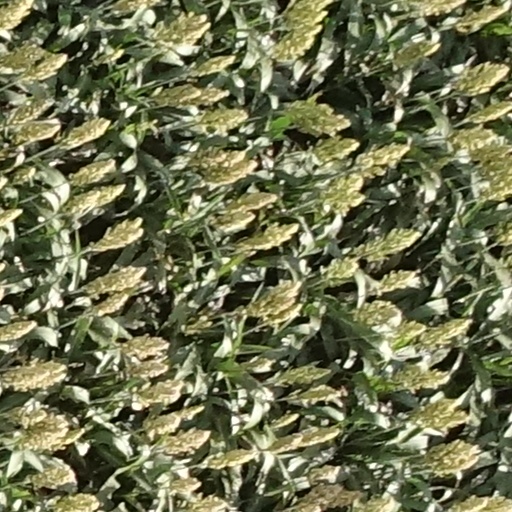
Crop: sorghum